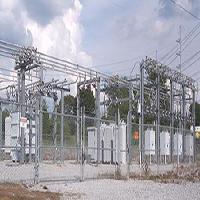
Weather: cloudy or overcast